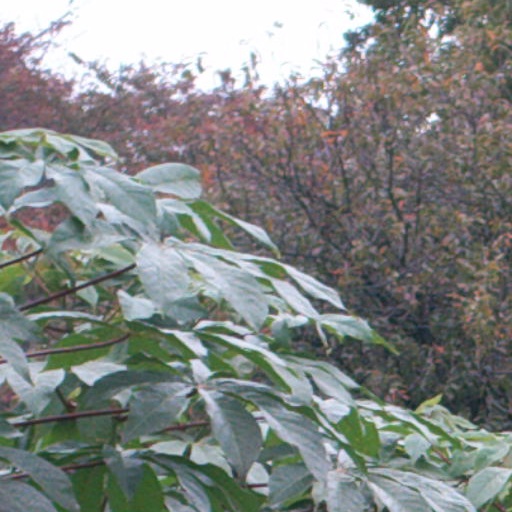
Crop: cassava